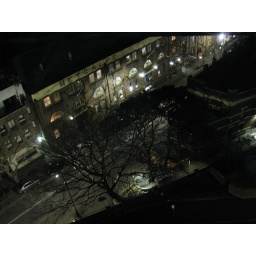
running home over the harbour bridge, looking down at the city streets